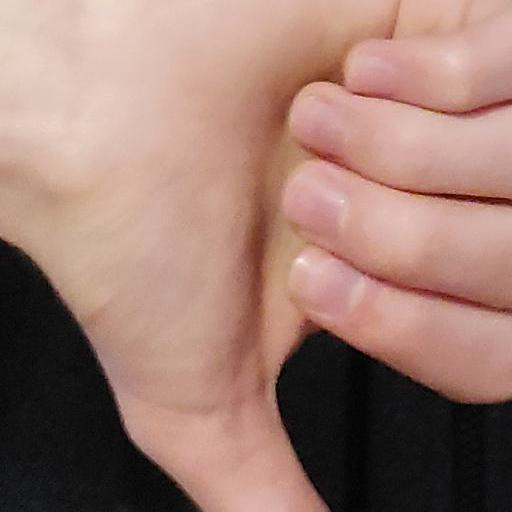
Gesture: dislike